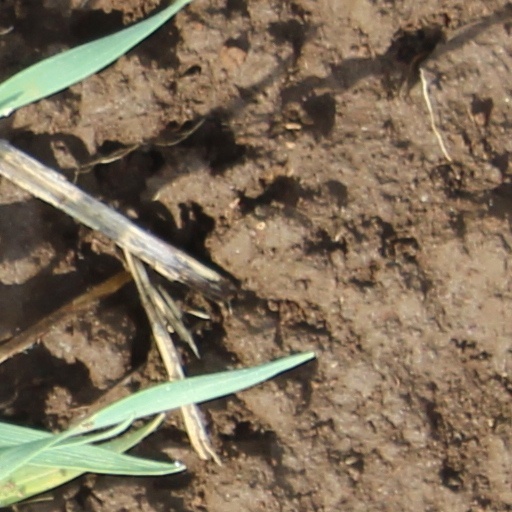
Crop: wheat